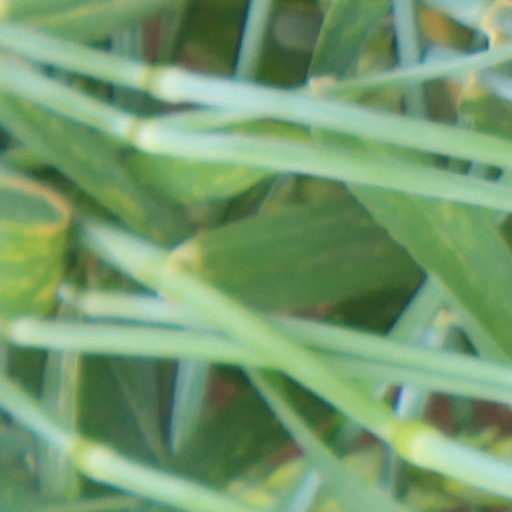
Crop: wheat